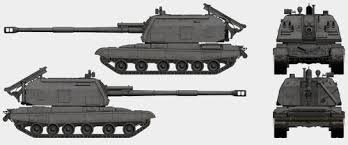
Label: Self Propelled Artillery